Counter-Terrorist Unit (Serbia)

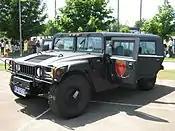
PTJ Humvee

Candidates were selected from the Žandarmerija, who underwent rigorous physical evaluations before tactical training could begun. Lieutenant Colonel Dragović, the commander, stated in 2007 that out of 150 candidates only eight were selected in that year. Members of the PTJ were expected to meet and excel the criteria set before them. Trainees were exposed to varying conditions that they might find in real life operations. PTJ training centres were located at Petrovo Selo near Kula and Goč near Vrnjačka Banja.